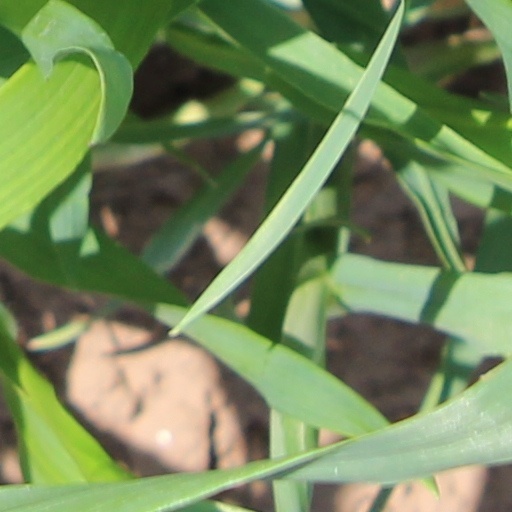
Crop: wheat